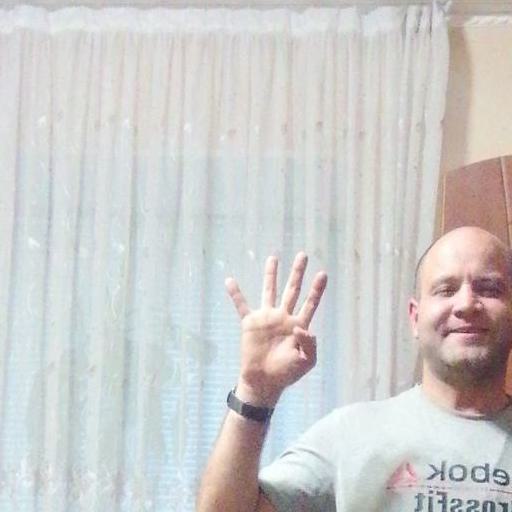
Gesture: four